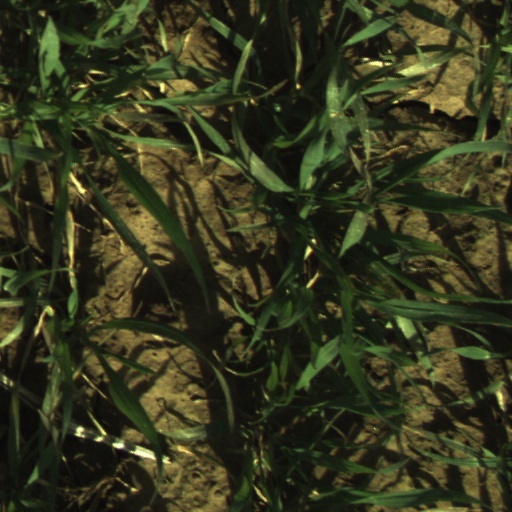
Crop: wheat